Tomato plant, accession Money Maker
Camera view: vertical (180 deg); turntable rotation: 240 degrees
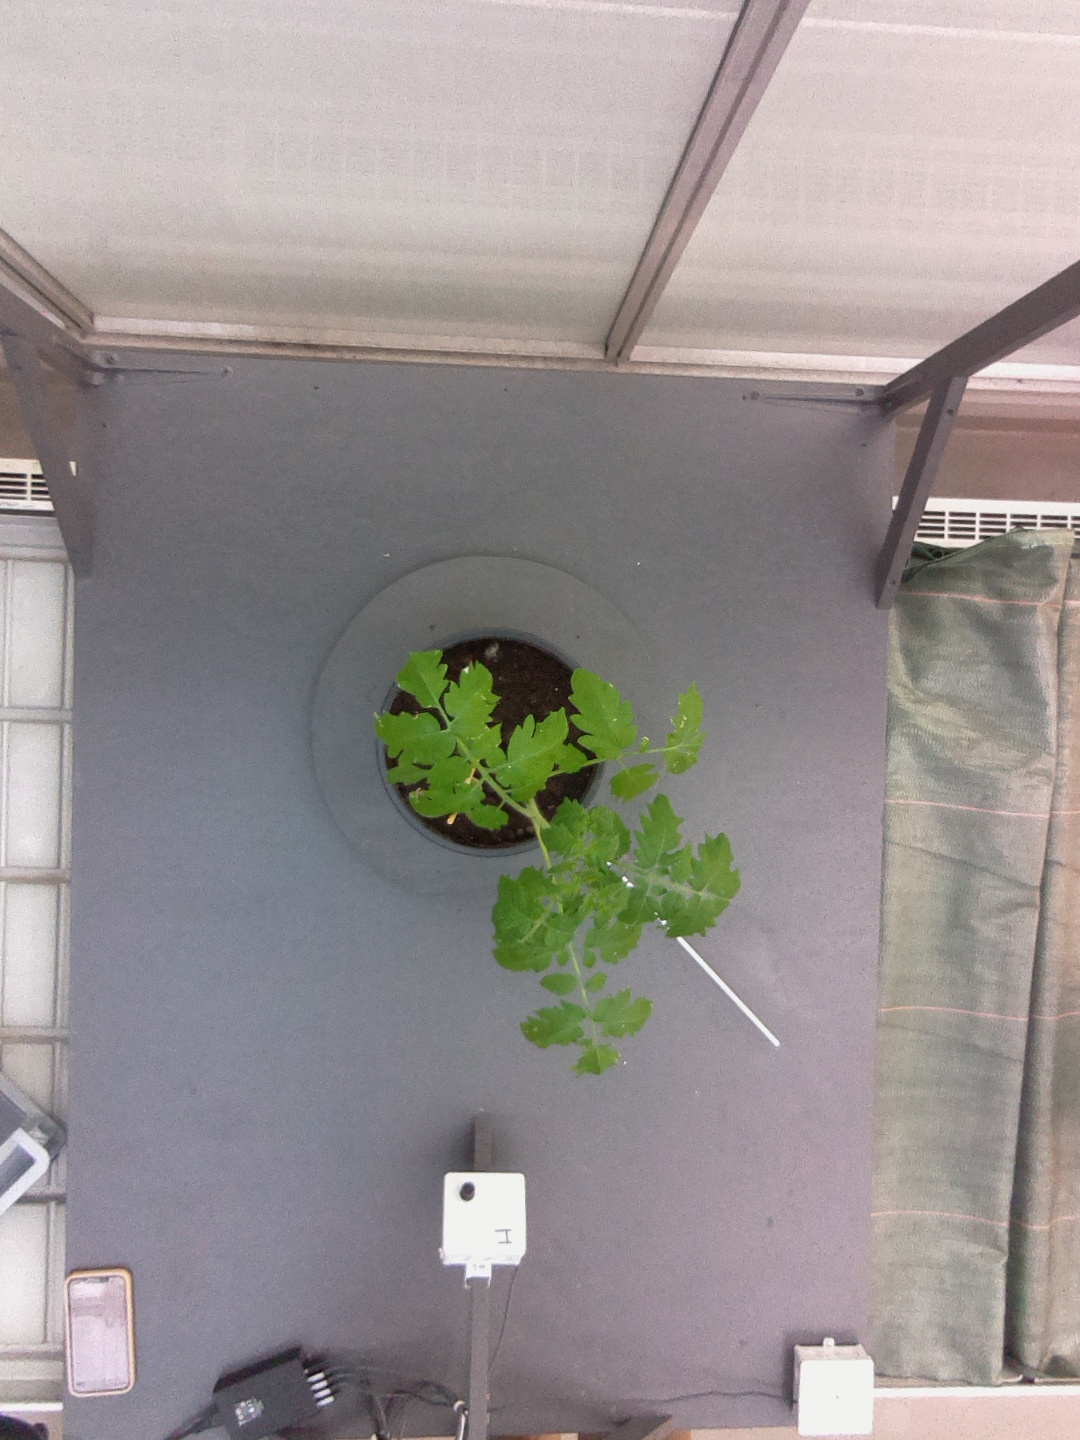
BBCH growth stage 13: 6 of true leaves visible